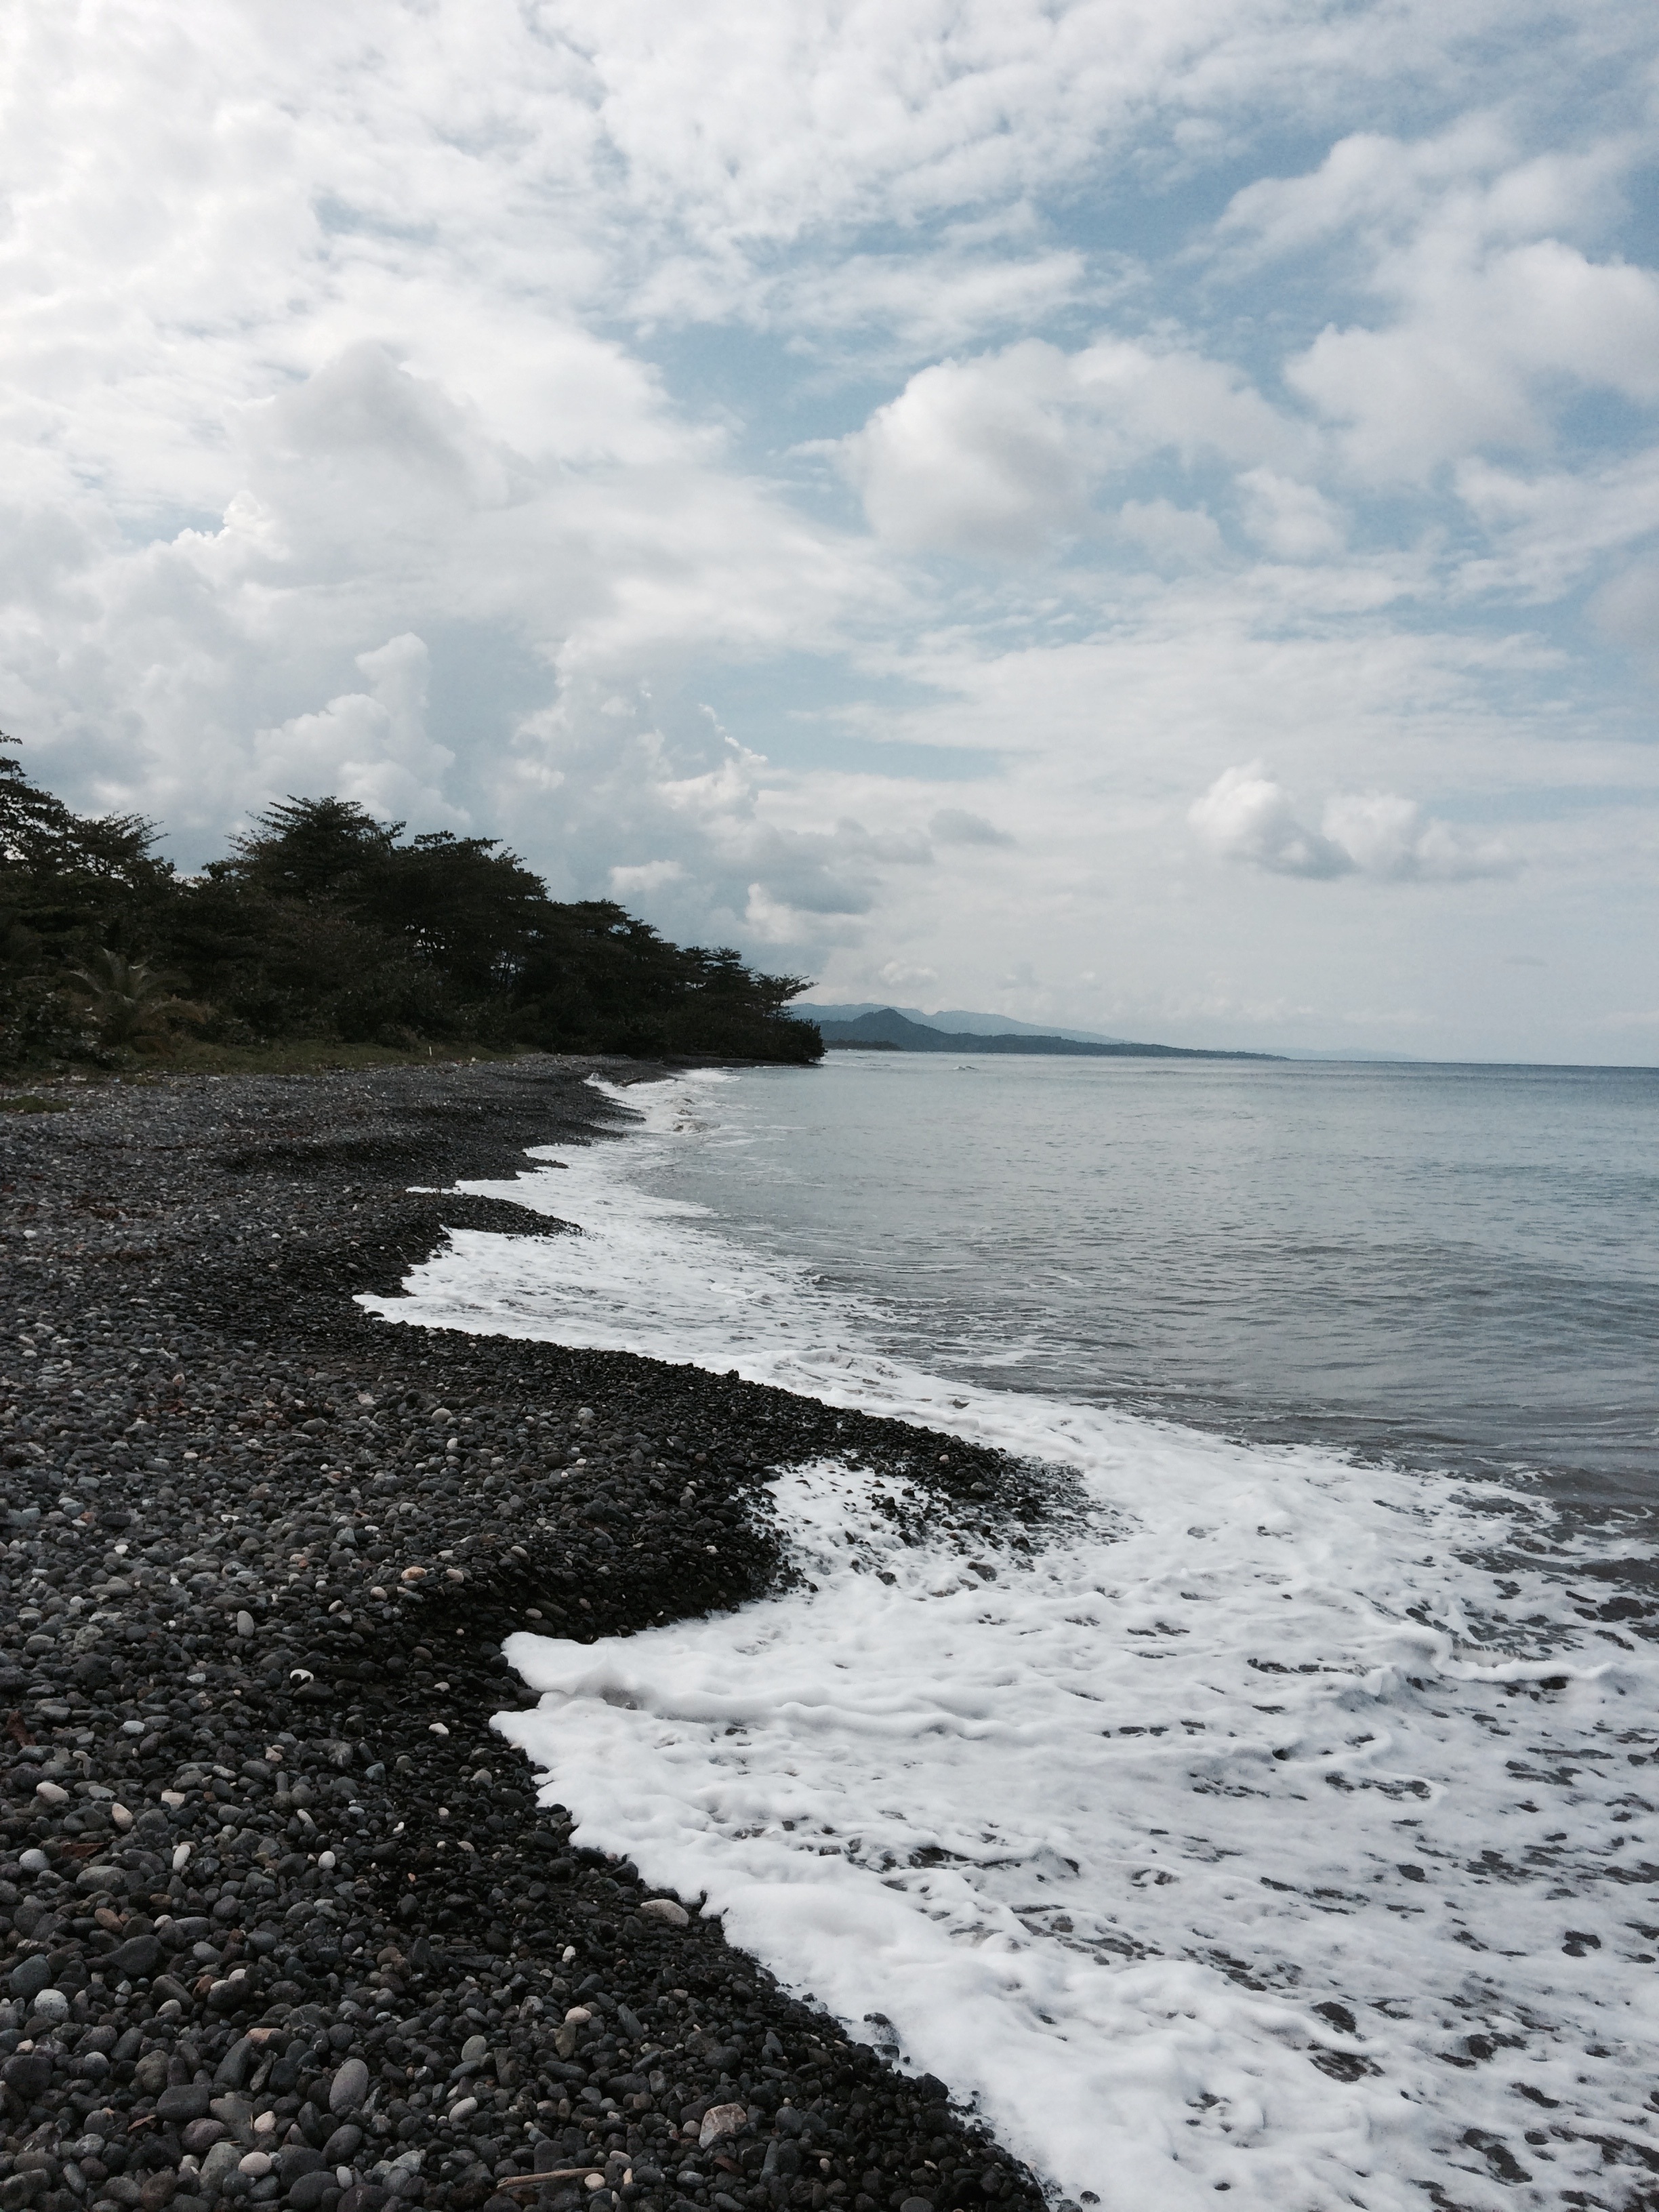
beach, sea, coast, water, nature, sand, rock, ocean, horizon, cloud, sky, shore, wave, coastline, bay, material, body of water, jamaica, wind wave